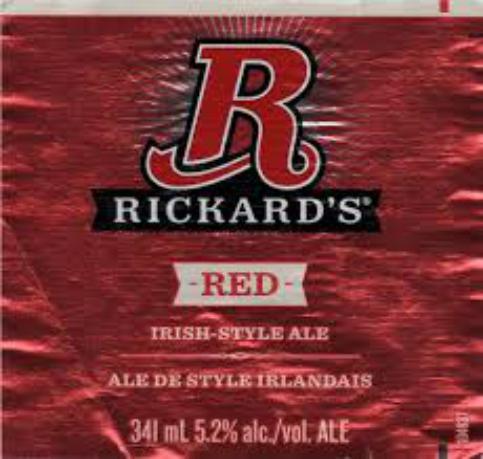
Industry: Food